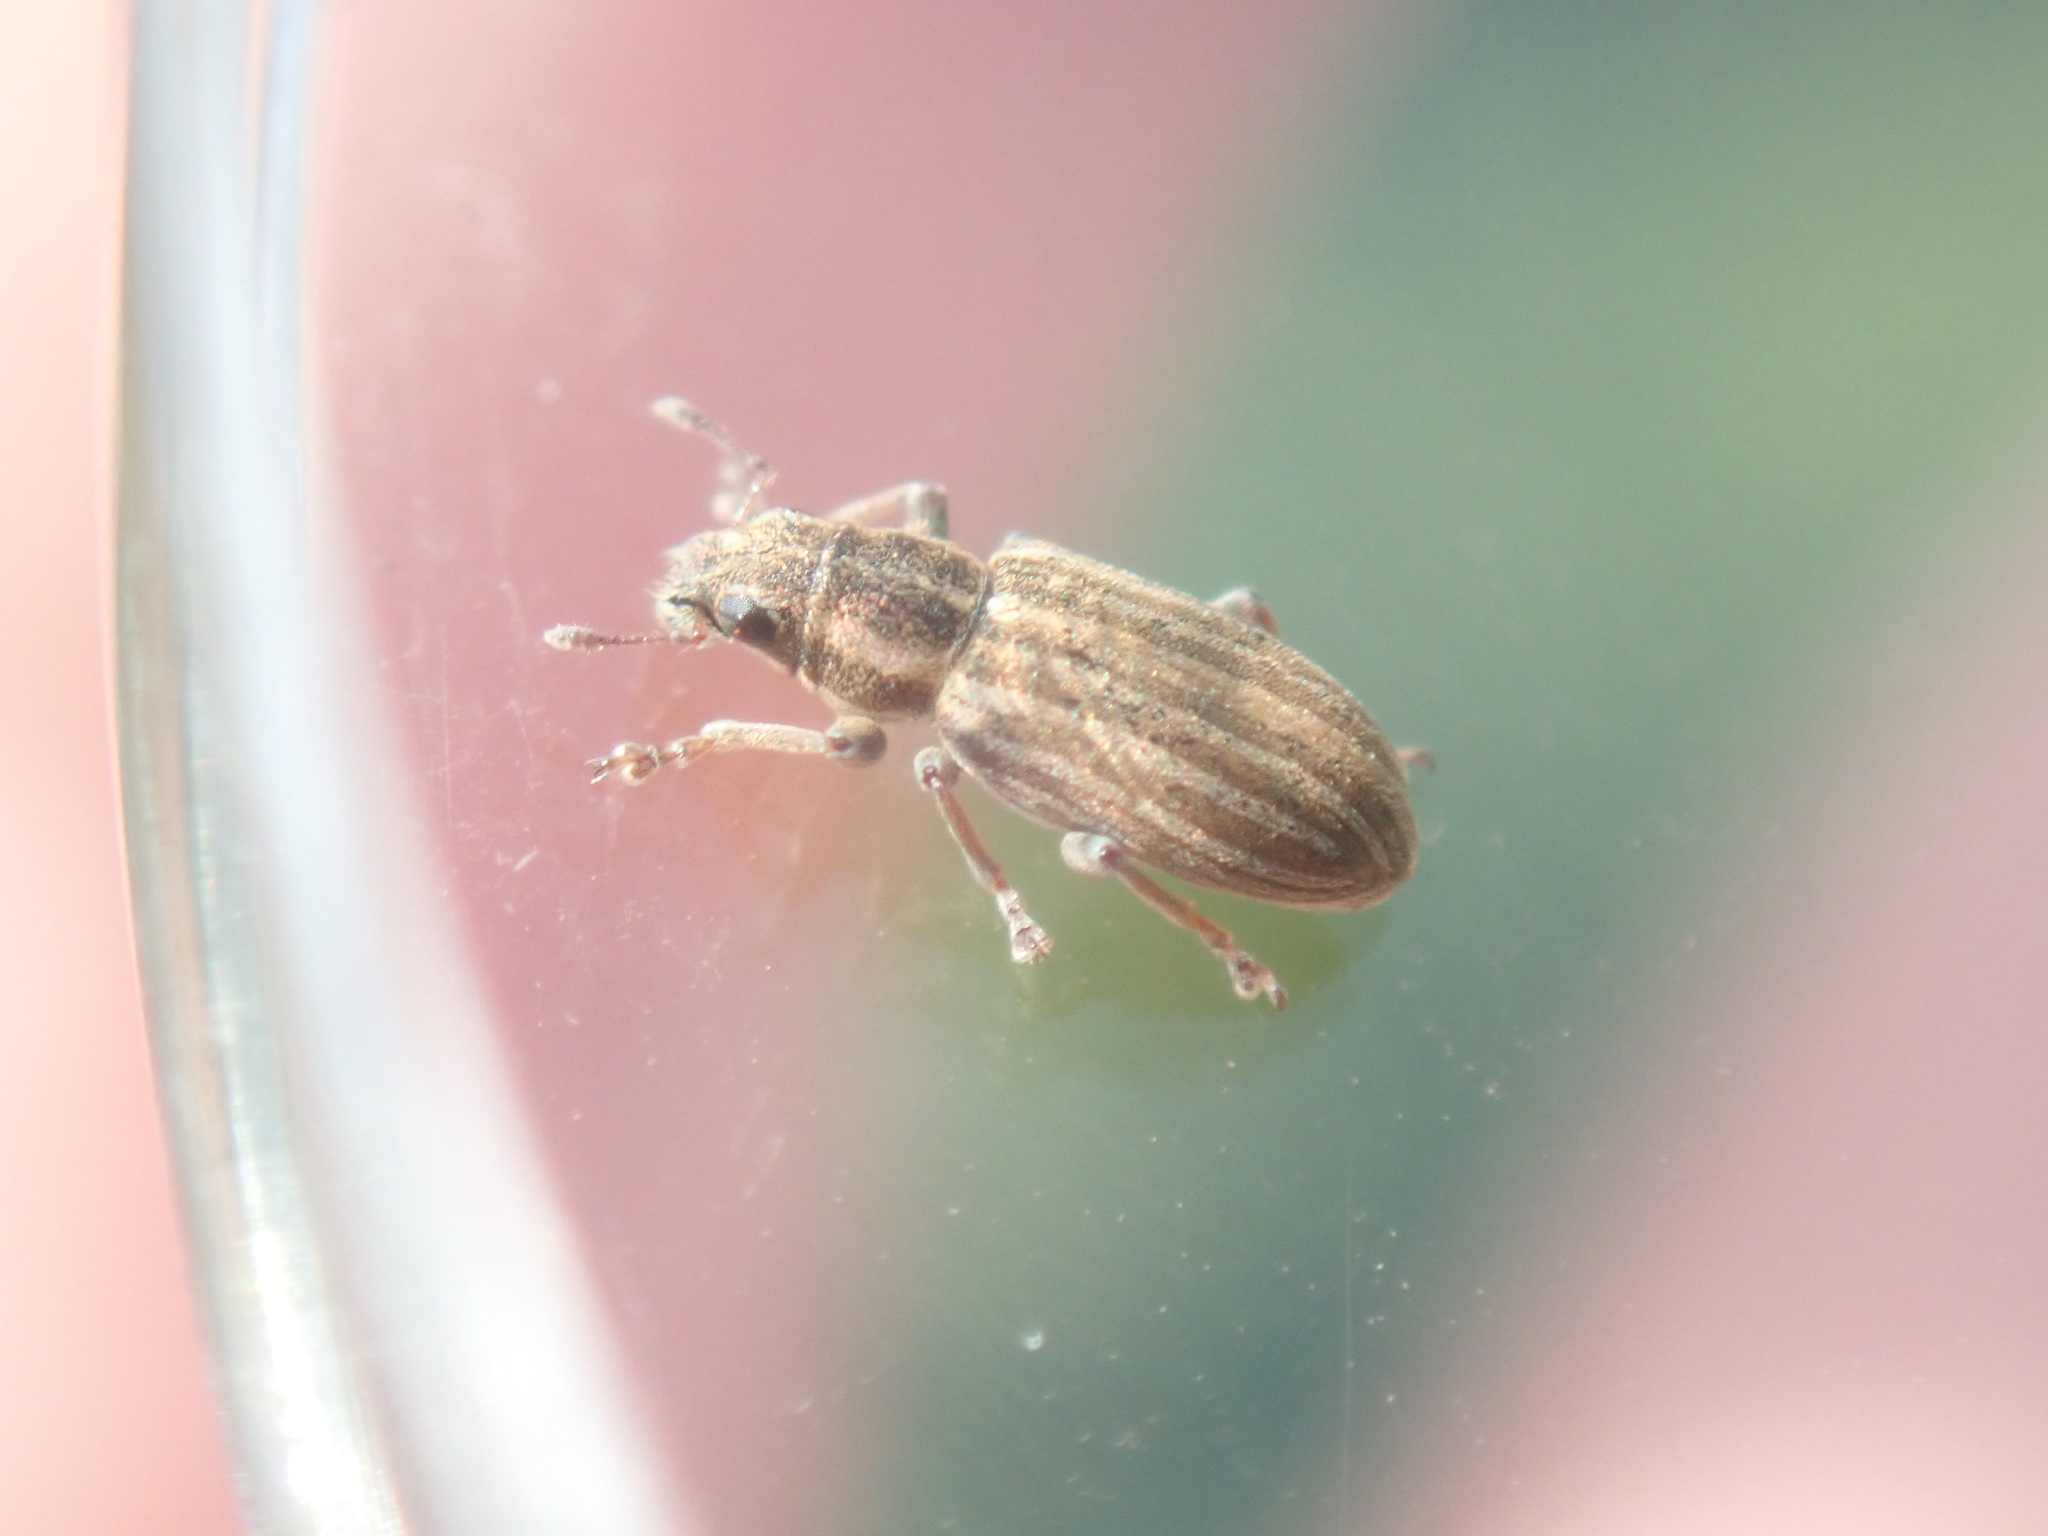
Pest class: pea_leaf_weevil